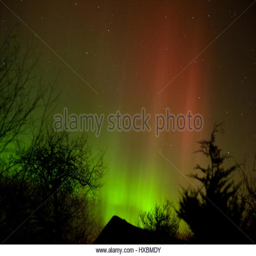
river taken on the evening